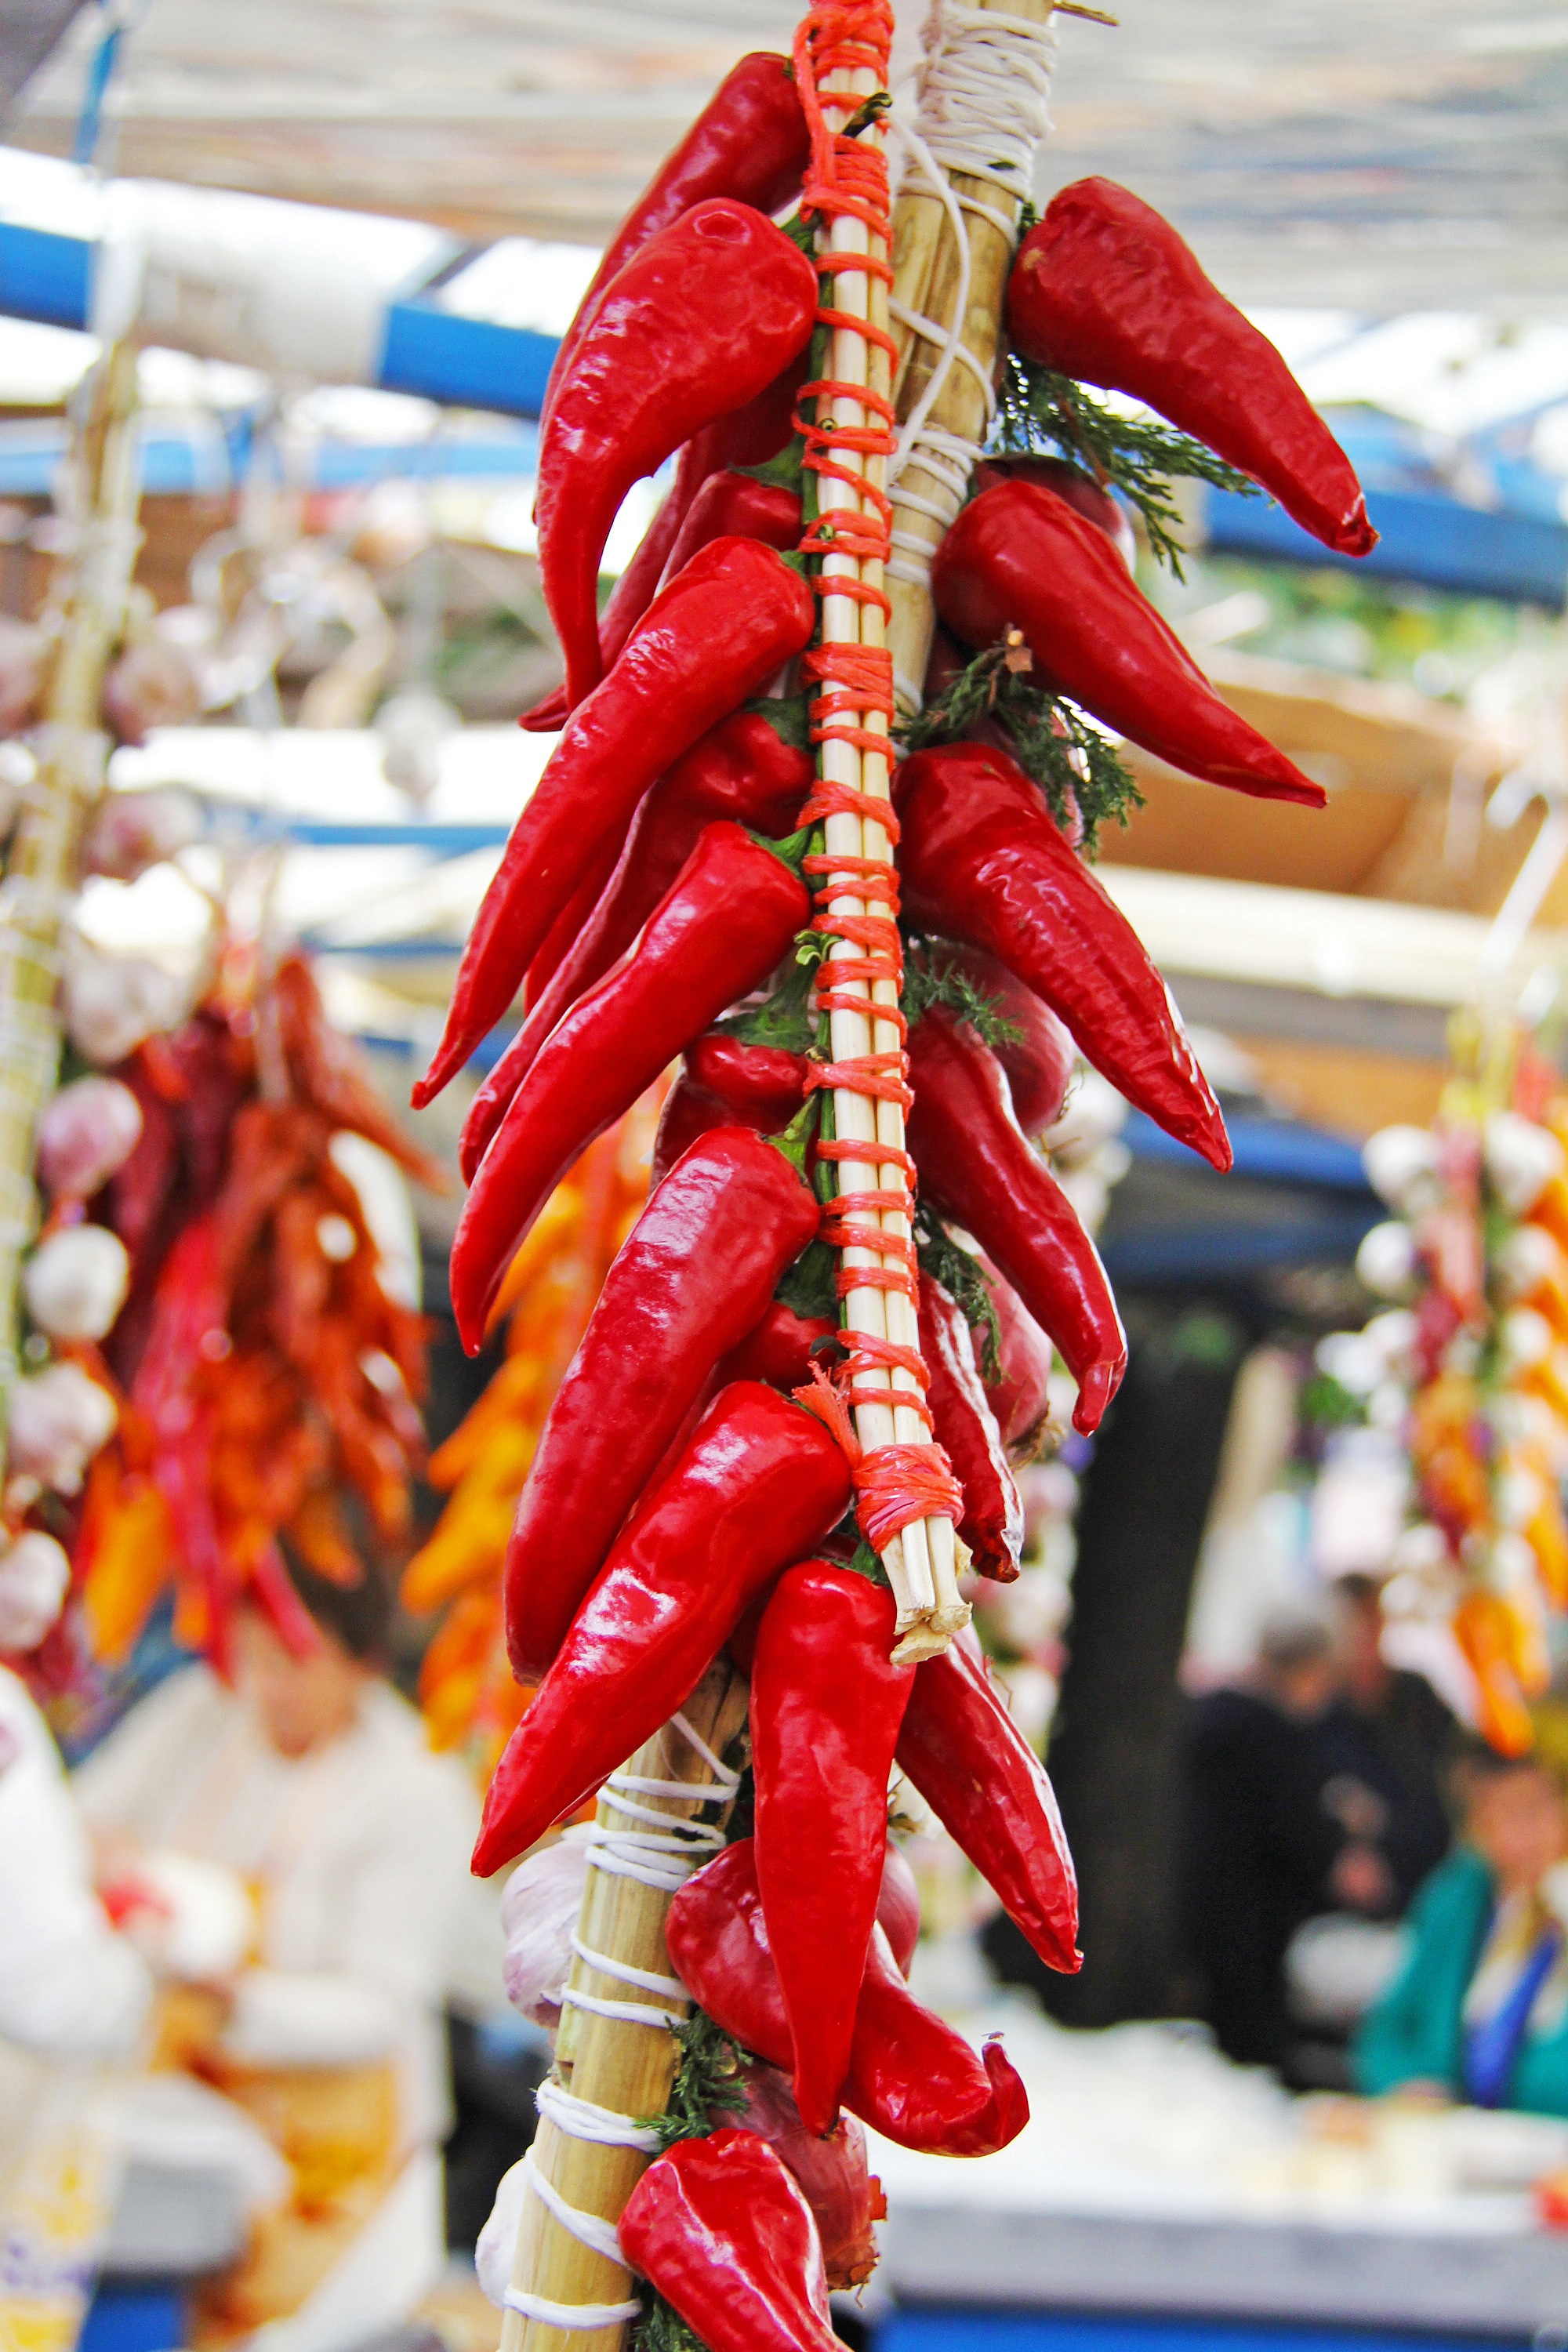
flower, travel, dish, meal, food, red, produce, vegetable, market, tourism, cuisine, hot, raspberries, poland, chilli, local, traditional, krakow, eastern europe, chili pepper, sense, bell peppers and chili peppers, stary kleparz